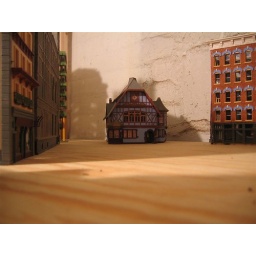
This will be a plaza in the city I'm building. The blue building will be the local library!